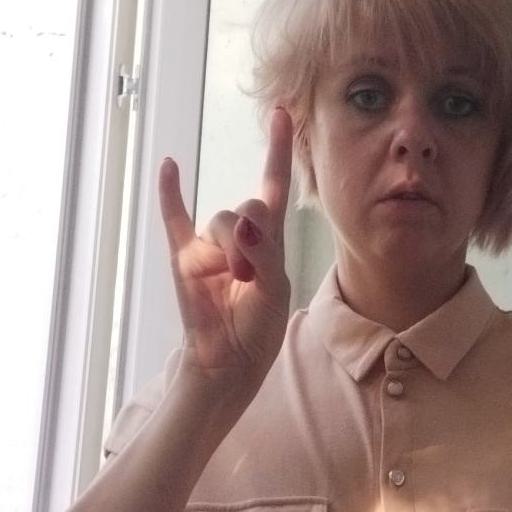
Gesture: rock